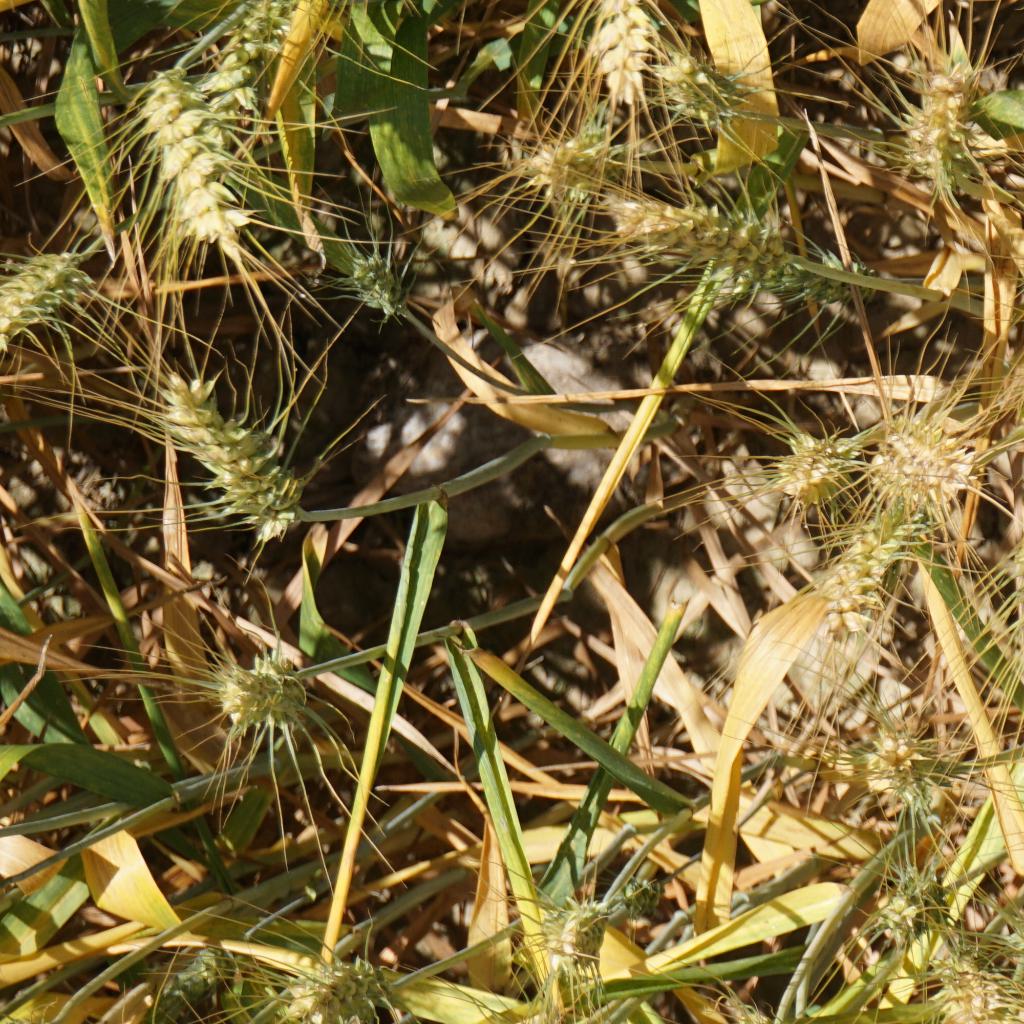
Country: France
Location: Gréoux
Wheat development stage: Filling - Ripening